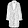
Label: Coat